Ventura County Courthouse

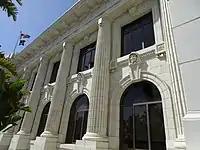
Terra cotta facade with friars' heads

The building architecture has been described as Neoclassical Revival, Beaux Arts Classicisim, Roman Doric, and French Renaissance. The architect Albert C. Martin referred to it as "resembling Roman Doric". When the plans were unveiled in 1911, the "Los Angeles Times" reported that the "Roman Doric order" design would be "one of the most imposing public structures in California, and a credit to the seat of government of the prosperous lima bean section."